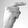
ASL letter: G